Otto Schaedler

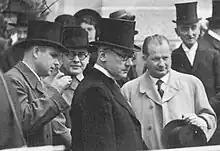
Schaedler (centre-left) with Alois Vogt, Josef Hoop and Ludwig Marxer. Around 1938.

In March 1938 Schaedler and the Patriotic Union participated in the coalition government formed in order to prevent government deadlock and help retain Liechtenstein's neutrality overseen by Franz Joseph II along with Josef Hoop and the Progressive Citizens' Party.